Friedberg–Mücke railway

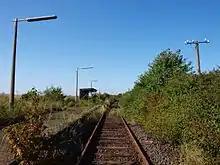
The halt of Obbornhofen-Bellersheim on the section disused since 2003

The route is now only in operation from Friedberg to Wölfersheim-Södel. The trains continued to Hungen until 2003 and to Mücke via the Vogelsberg until 1958/59. It was possible to transfer to the line to Nidda in Beienheim.